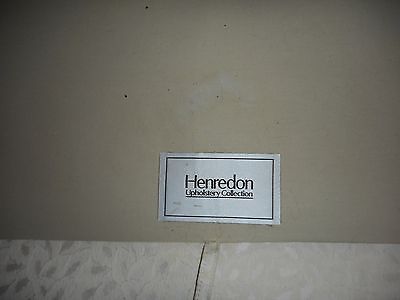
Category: sofa